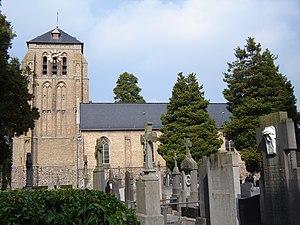
Cette page regroupe l'ensemble des monuments classés de la ville belge d'Ypres.